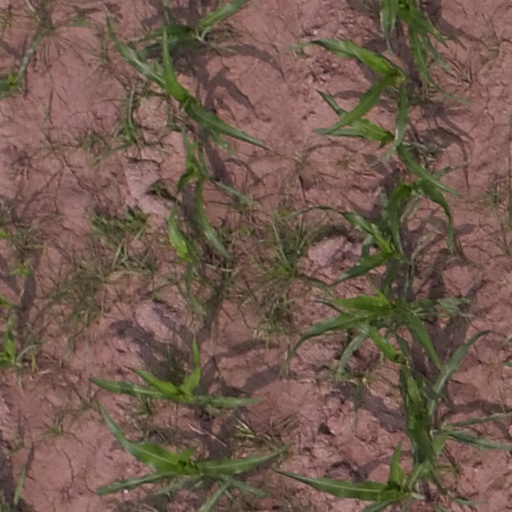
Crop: maize; corn